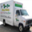
Label: truck